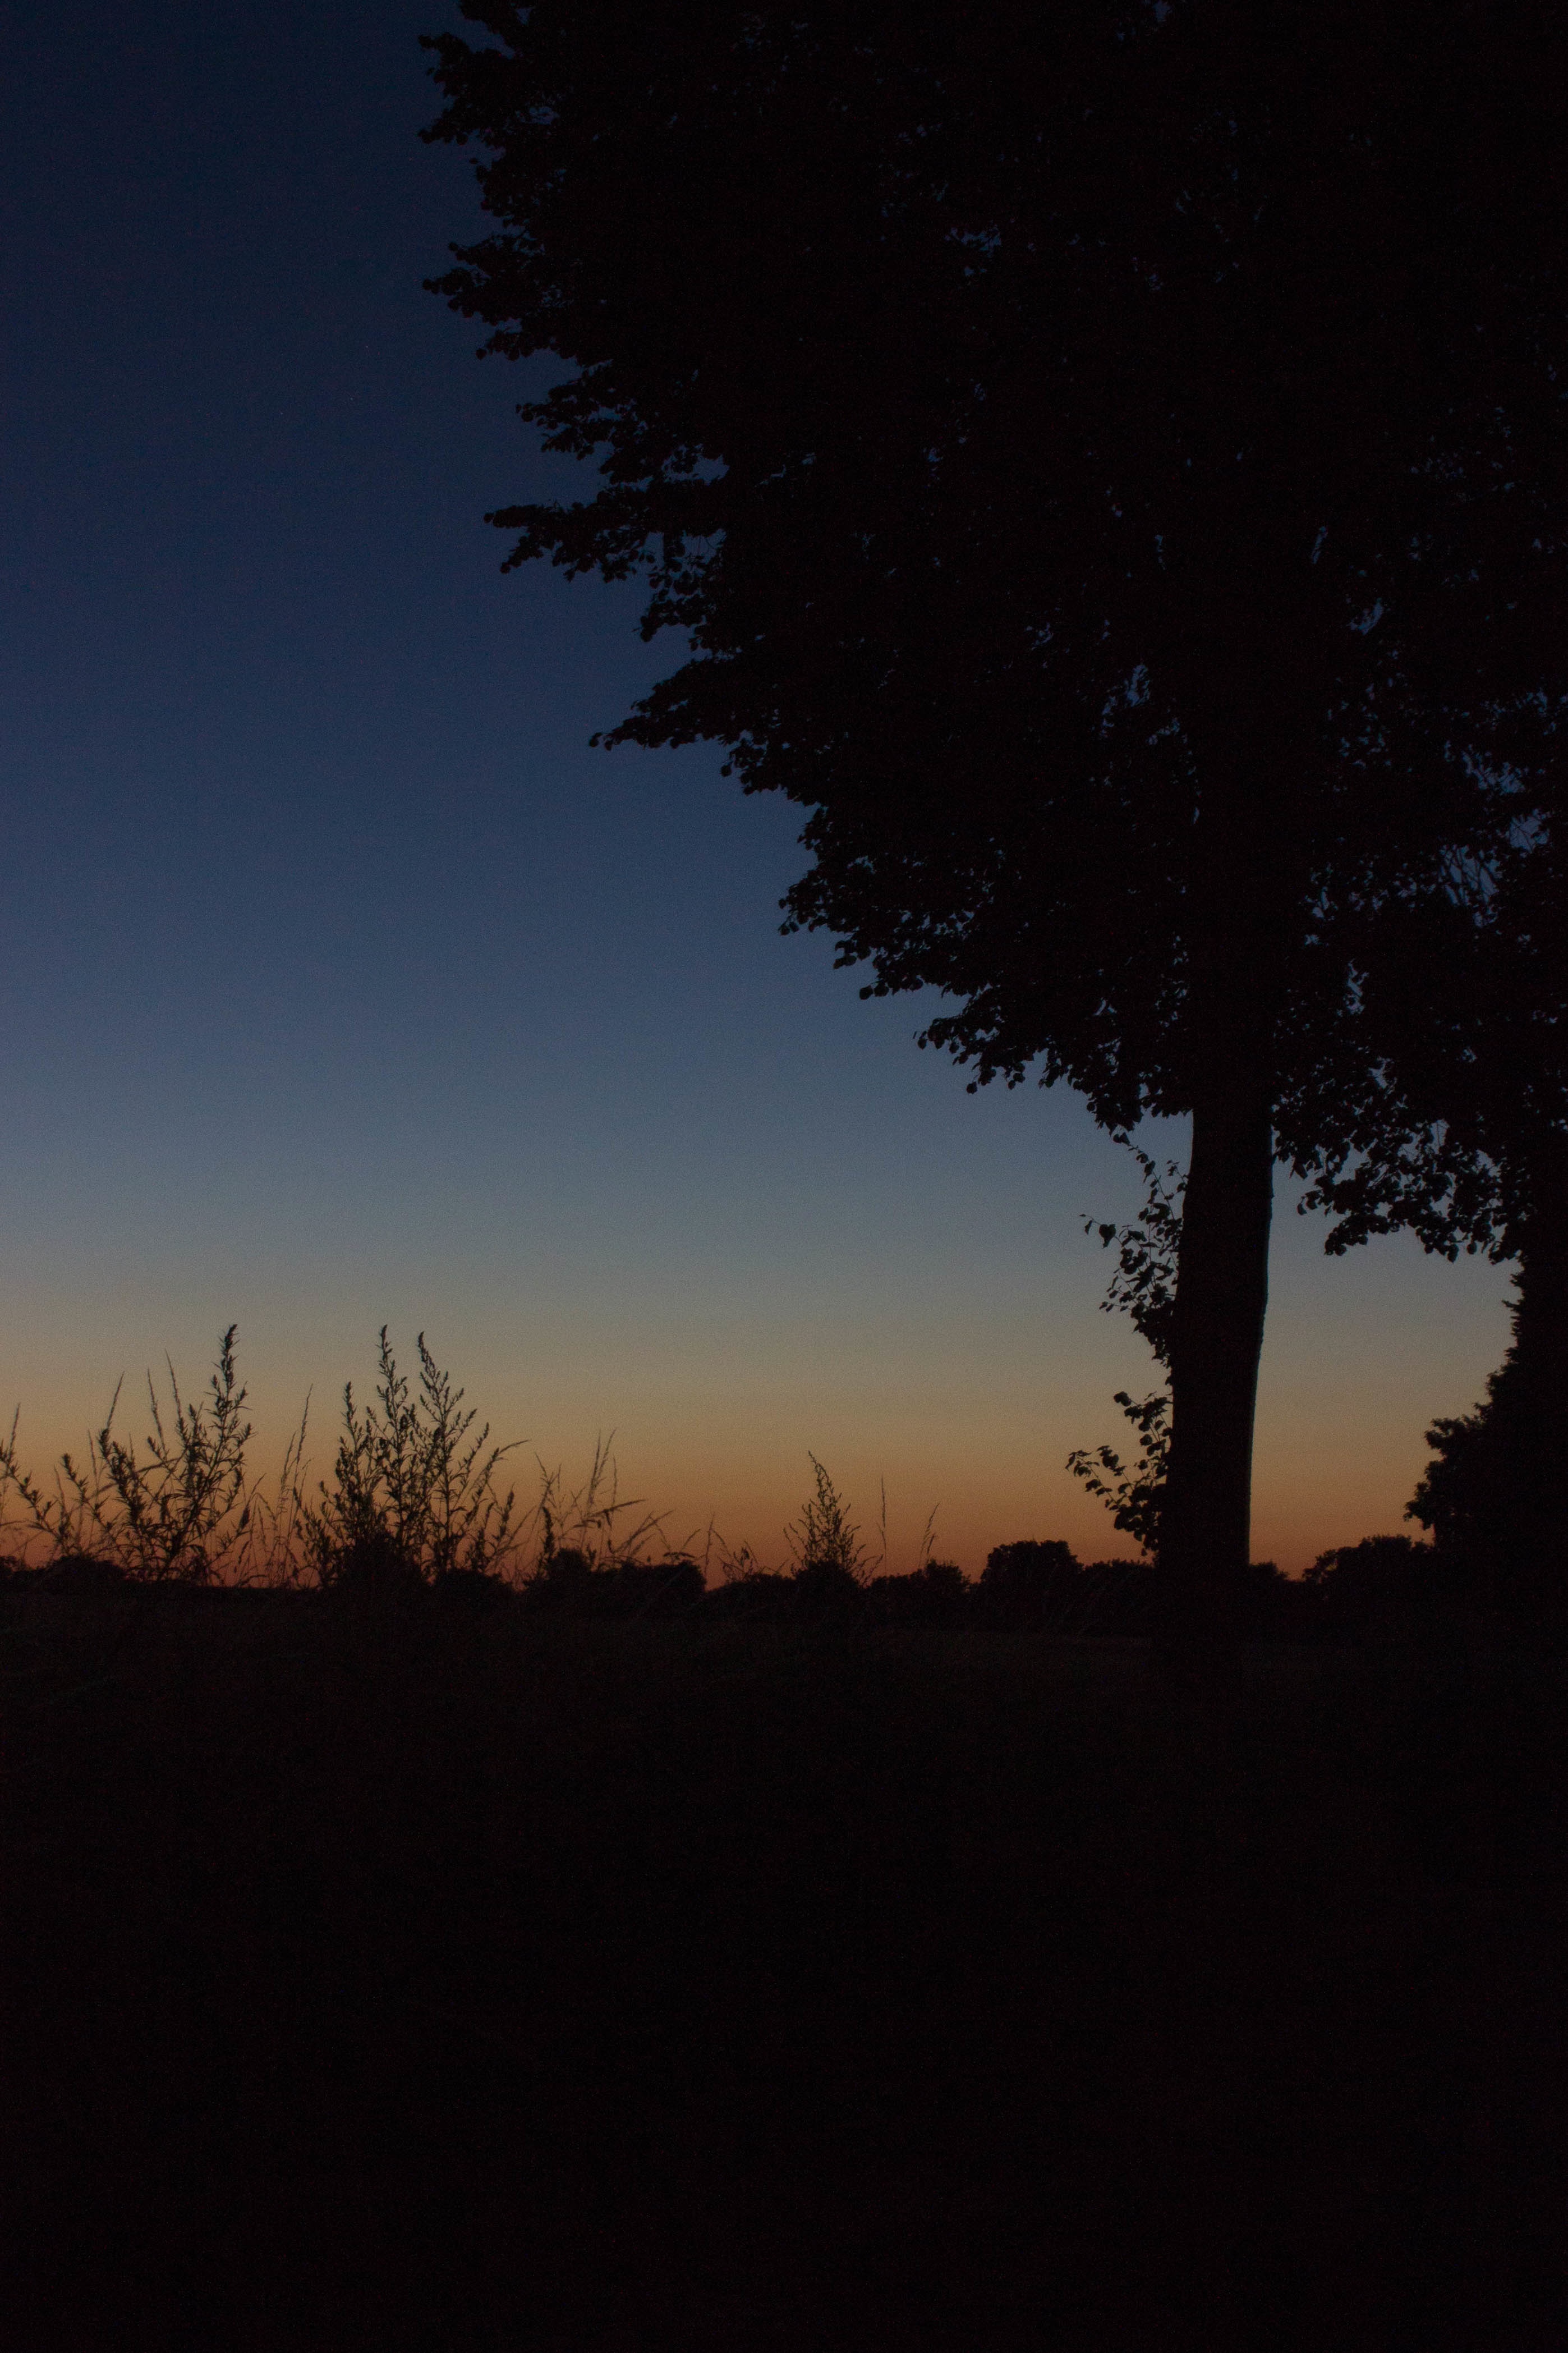
tree, nature, branch, light, cloud, plant, sky, sunrise, sunset, night, sunlight, morning, dawn, atmosphere, dusk, evening, reflection, darkness, atmospheric phenomenon, woody plant